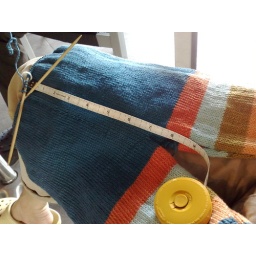
Malcolm's multi-colored striped pants in Victoria yarn - Progress 4